Feodor Ivanovich Vilesov

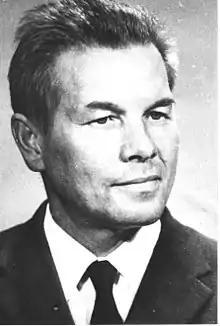
Vilesov in 1977

Feodor Ivanovich Vilesov (13 November 1925 – 8 February 1978) was a Soviet experimental physicist whose main contributions are in the field of chemical physics.